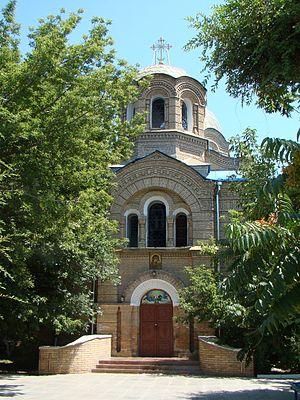
Kyzylorda ou Kzyl-Orda est la capitale de la région de Kyzylorda au Kazakhstan.